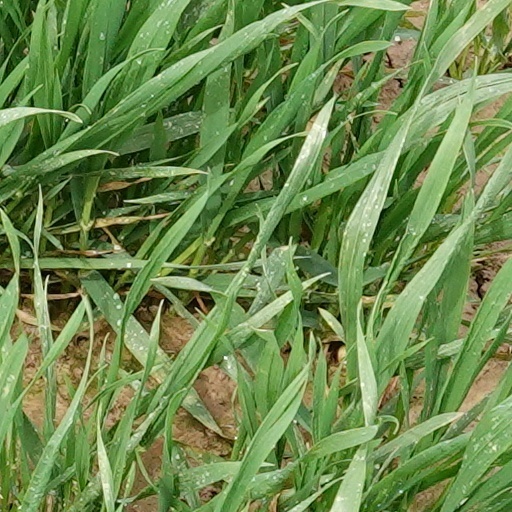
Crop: wheat